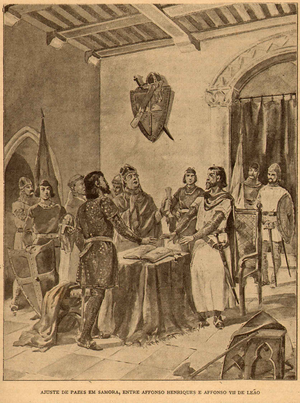
Cette page concerne l'année 1143 du calendrier julien.